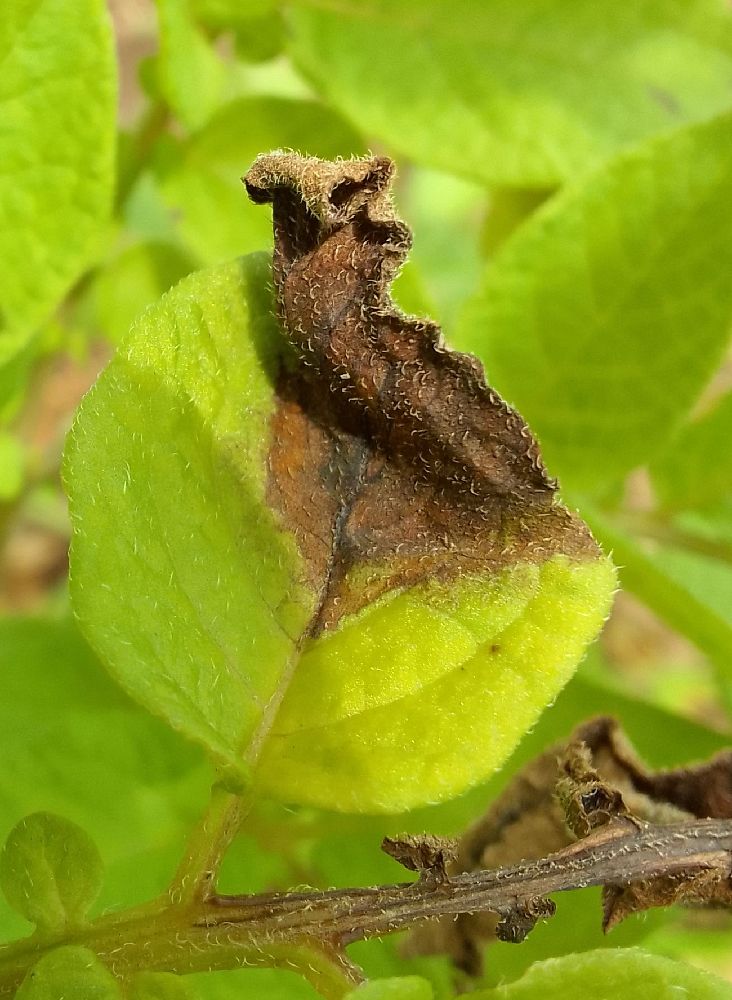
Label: Late blight